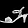
Label: Sandal